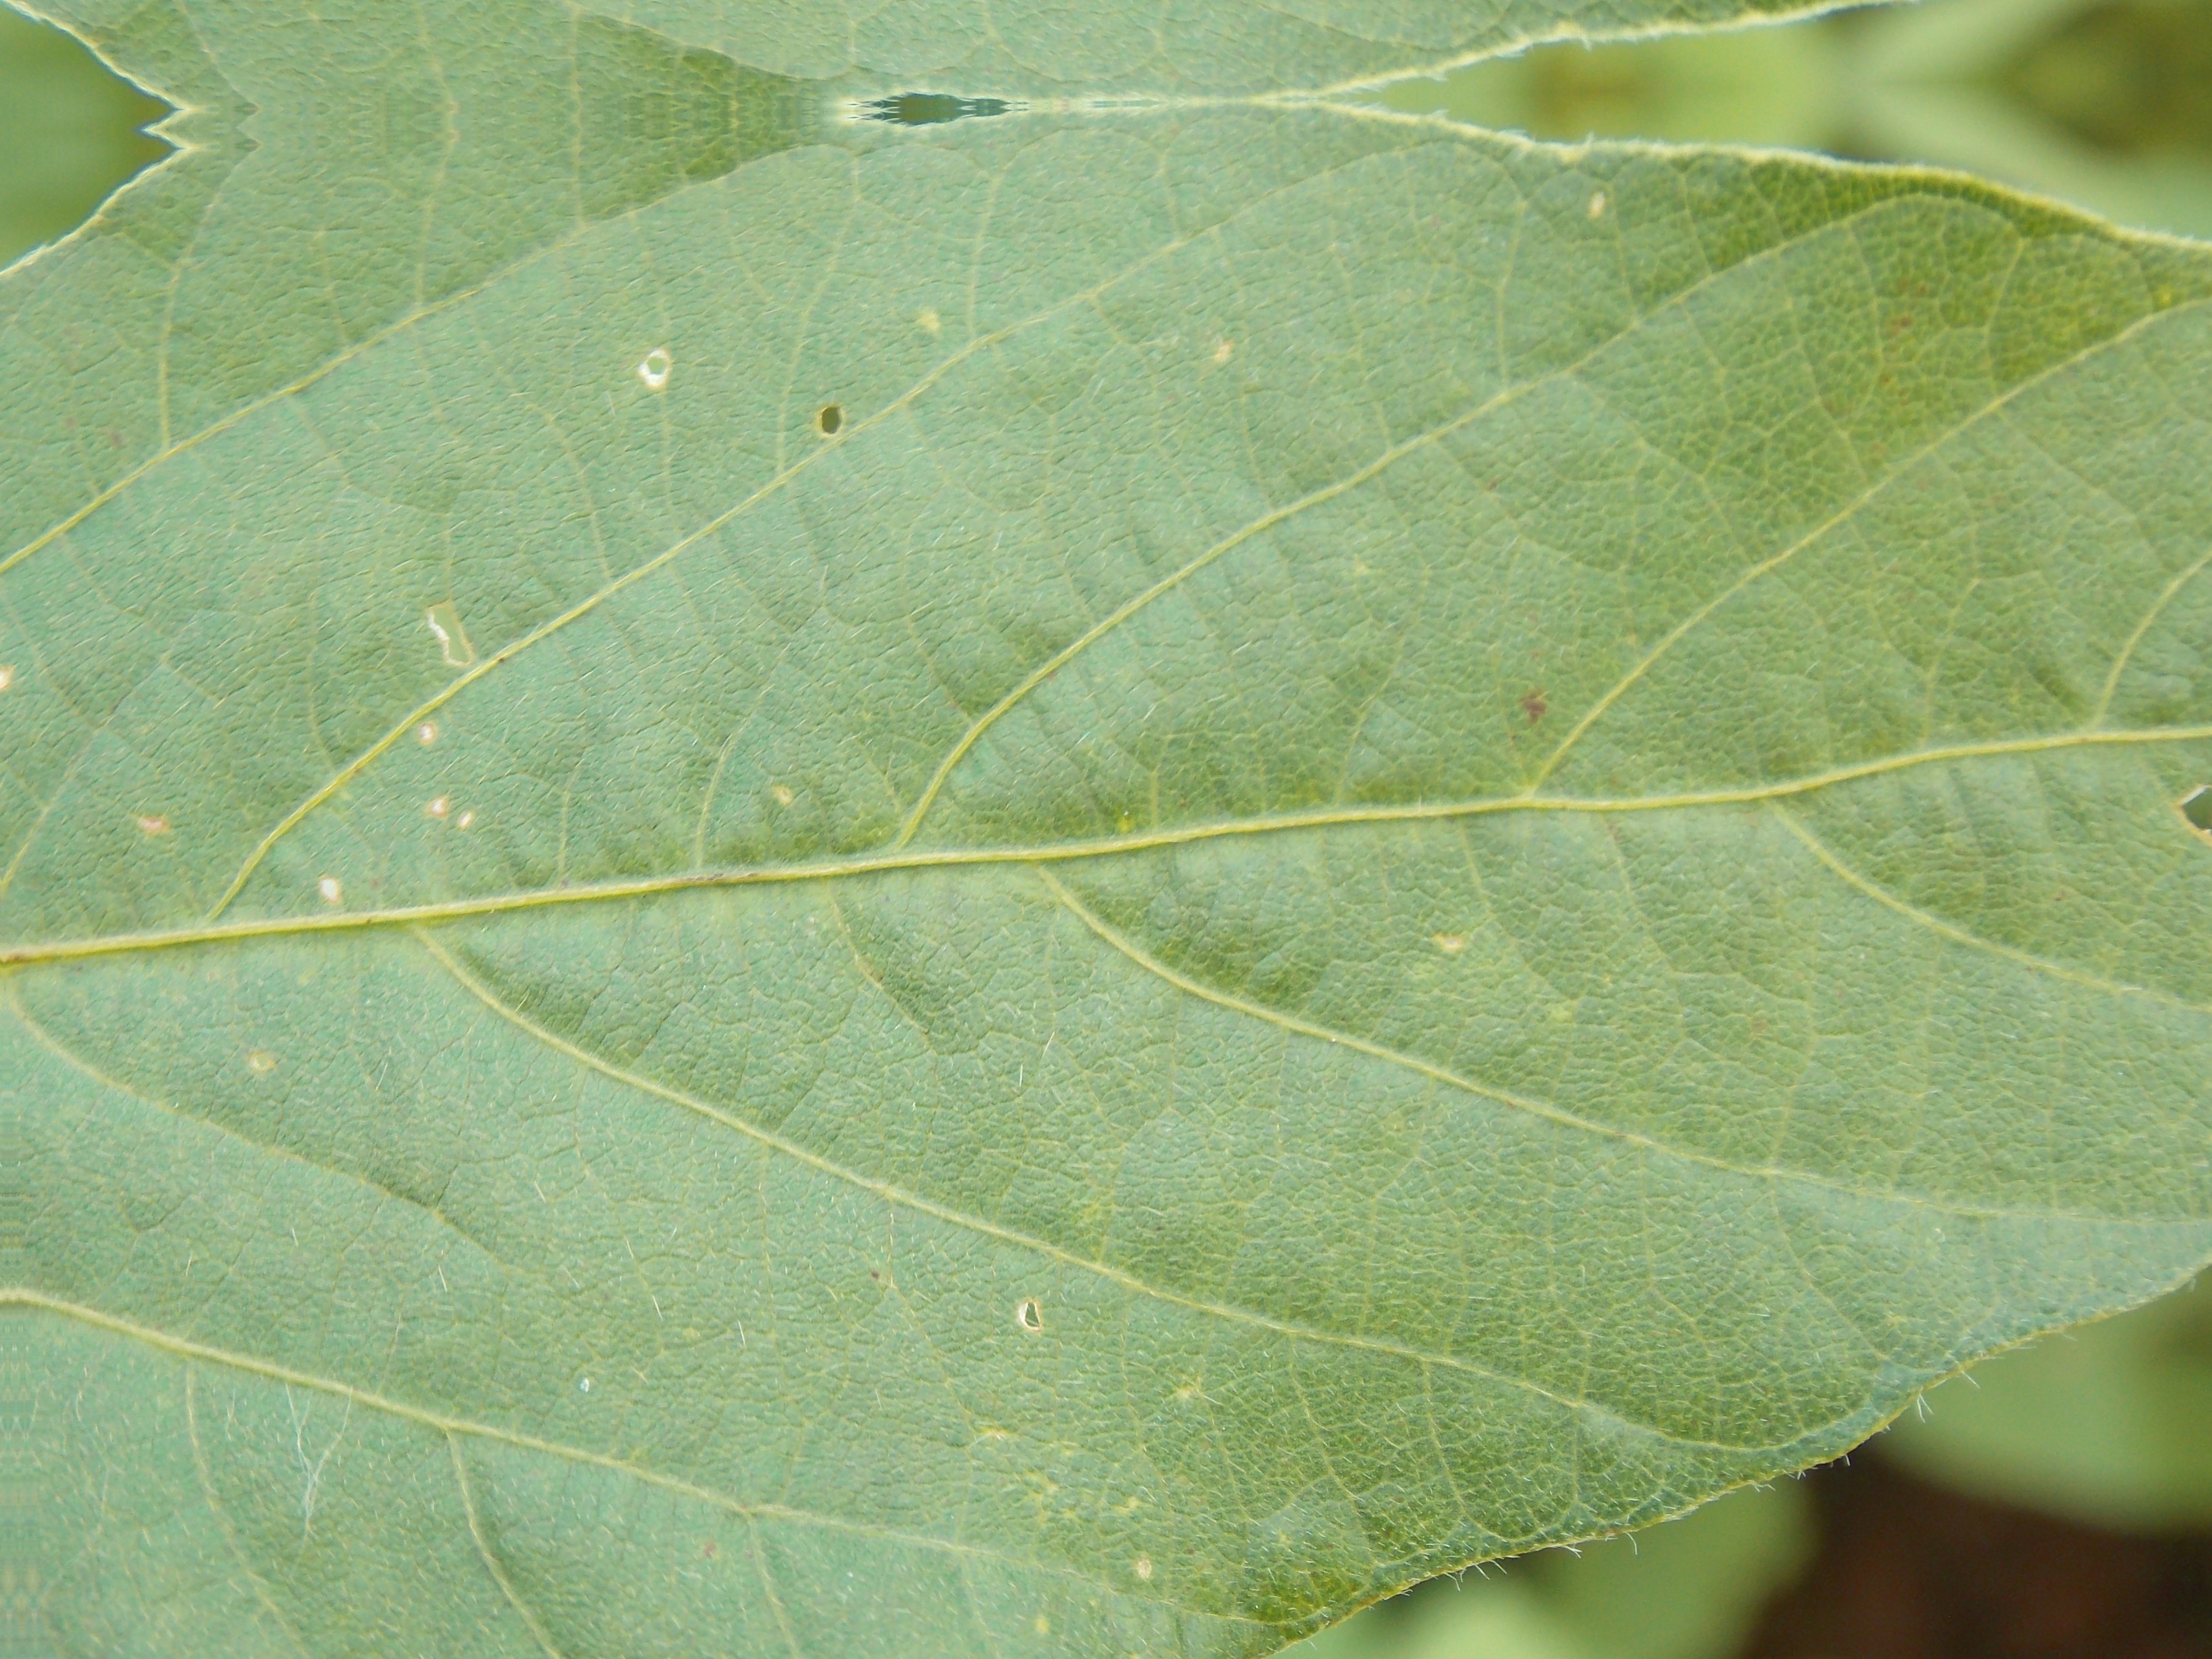
Label: Disease